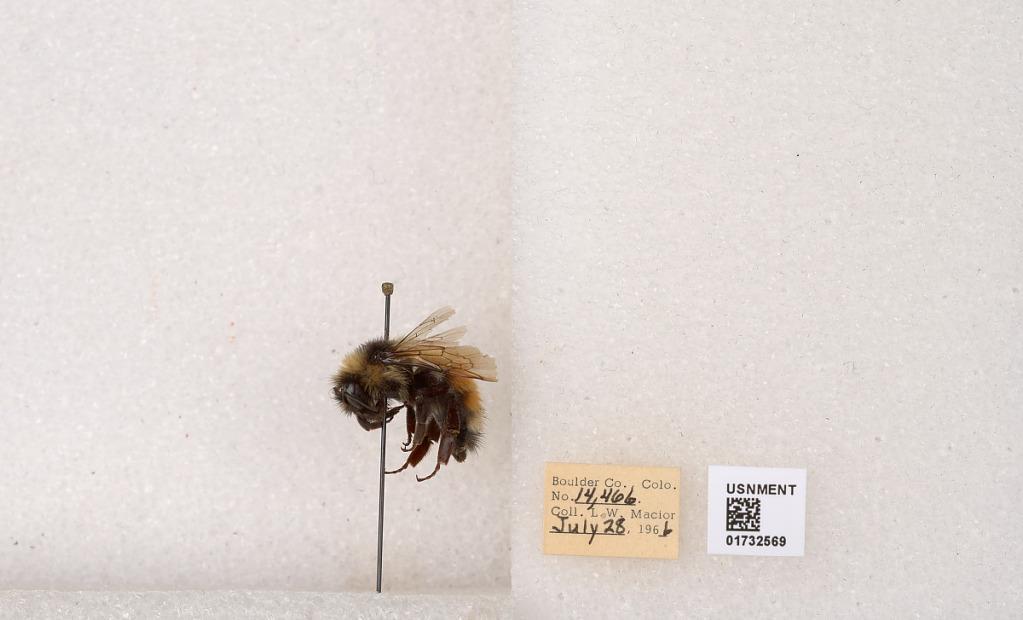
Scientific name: Bombus (Pyrobombus) sylvicola Kirby
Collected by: L. Macior
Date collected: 1966-7-28
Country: United States
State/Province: Colorado
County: Boulder
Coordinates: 40.0163, -105.294